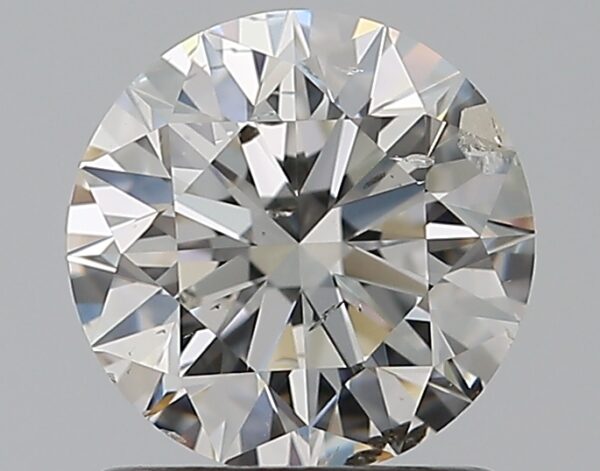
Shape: round
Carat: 1
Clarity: SI2
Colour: G
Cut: EX
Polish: EX
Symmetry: EX
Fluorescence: N
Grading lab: GIA
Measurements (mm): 6.38 x 6.4 x 3.98